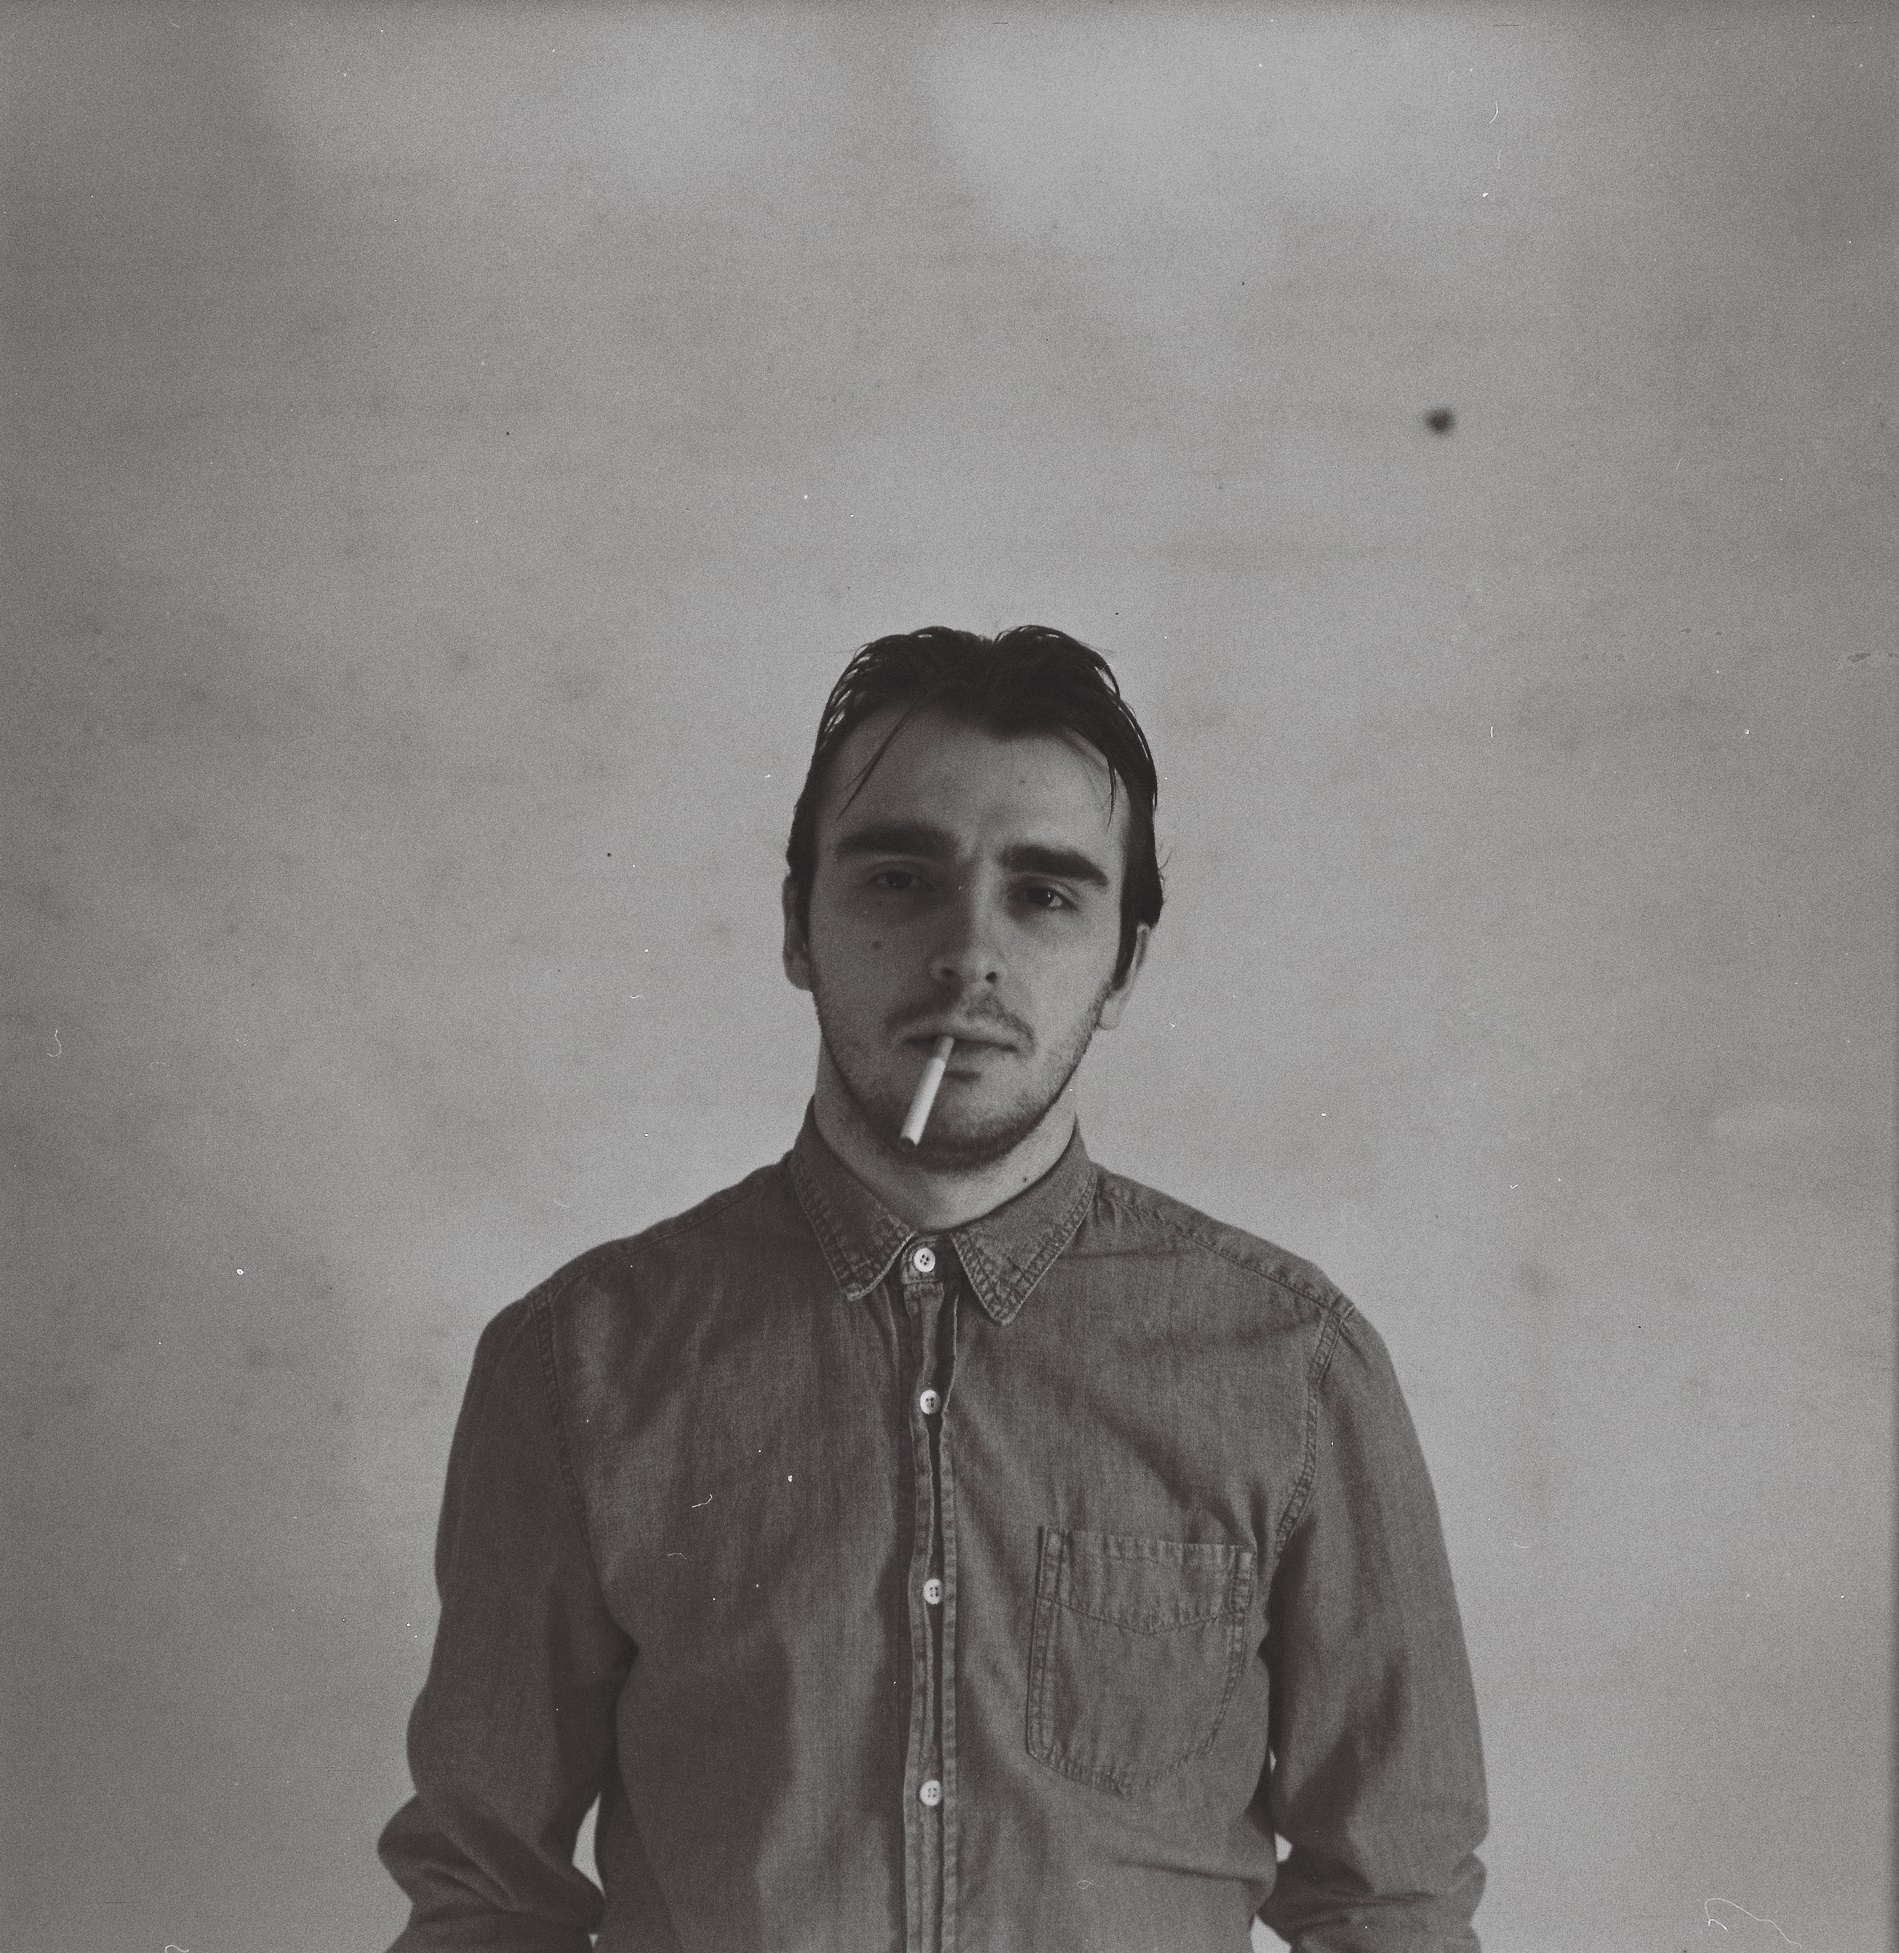
man, person, black and white, white, photography, smoking, male, portrait, black, monochrome, cigarette, sketch, drawing, photograph, image, monochrome photography